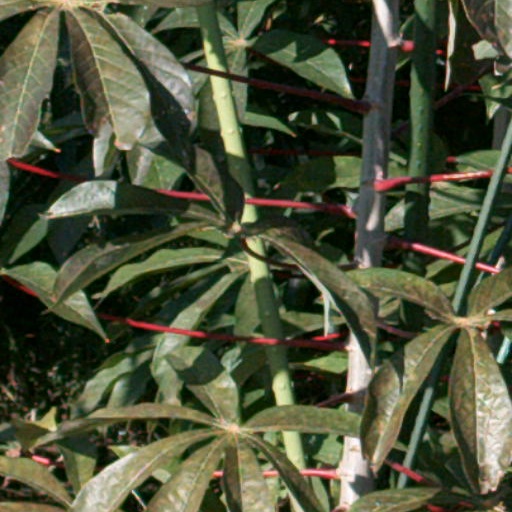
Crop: cassava